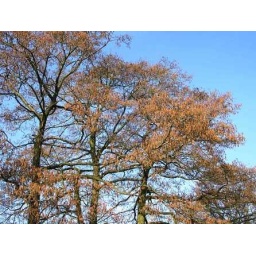
Alder trees in flower